Royal Alberta Museum

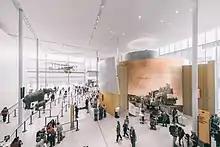
Lobby of the new building several days after opening, October 2018

Construction of the new building was completed on August 16, 2016, and the opening date of October 3, 2018, was announced on September 12, 2018. The new building is the largest museum in western Canada with more than of exhibition space and . The museum features expansive galleries chronicling Alberta's natural and cultural worlds, a feature gallery showcasing travelling exhibitions from Canada and around the world, an interactive, dedicated children's gallery, and a bigger bug room with live invertebrates and visible nursery. The total cost of the new building and moving is estimated around CAD $375.5 million, with $253 million from the Government of Alberta, and $122.5 million from the federal government Building Canada Fund.